Aashiq Banaya Aapne

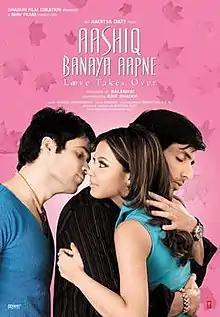
Theatrical release poster

Aashiq Banaya Aapne is a 2005 Indian Hindi-language romantic thriller film directed by Aditya Datt. Inspired by the 2001 American film "Tangled", it stars Emraan Hashmi, Sonu Sood, and Tanushree Dutta (in her debut), and follows a love triangle between their characters.